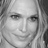
Emotion: happy